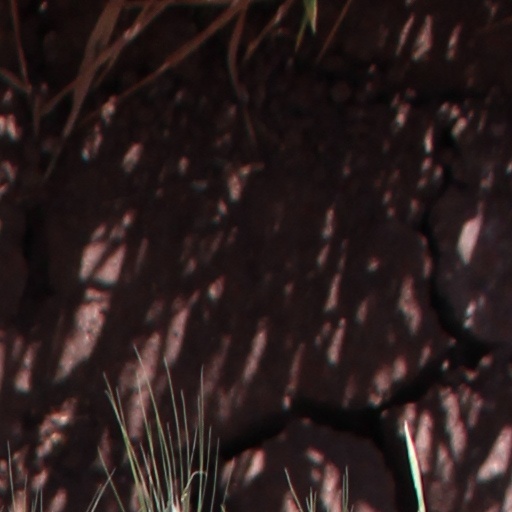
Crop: wheat